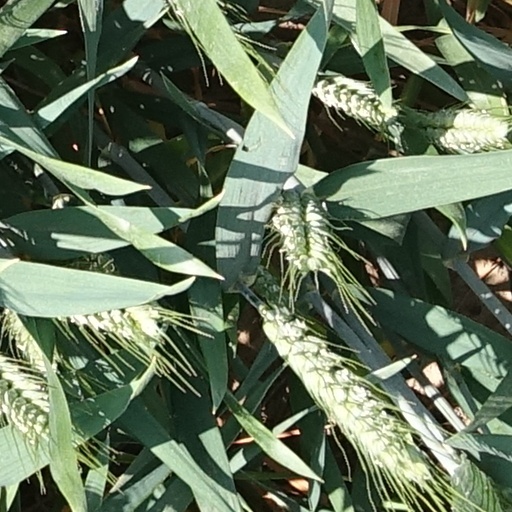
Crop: wheat